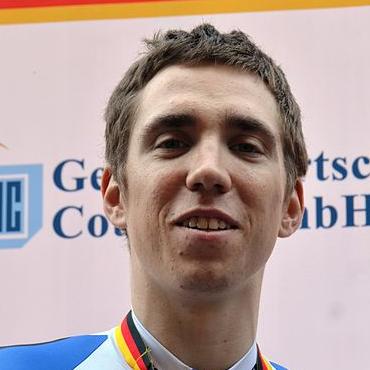
Age: 20